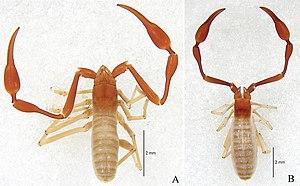
Parobisium tiani est une espèce de pseudoscorpions de la famille des Neobisiidae.